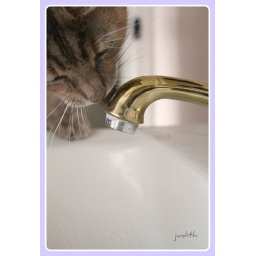
With her shear brain power alone....Stella attempts to make the water in the sink turn on.